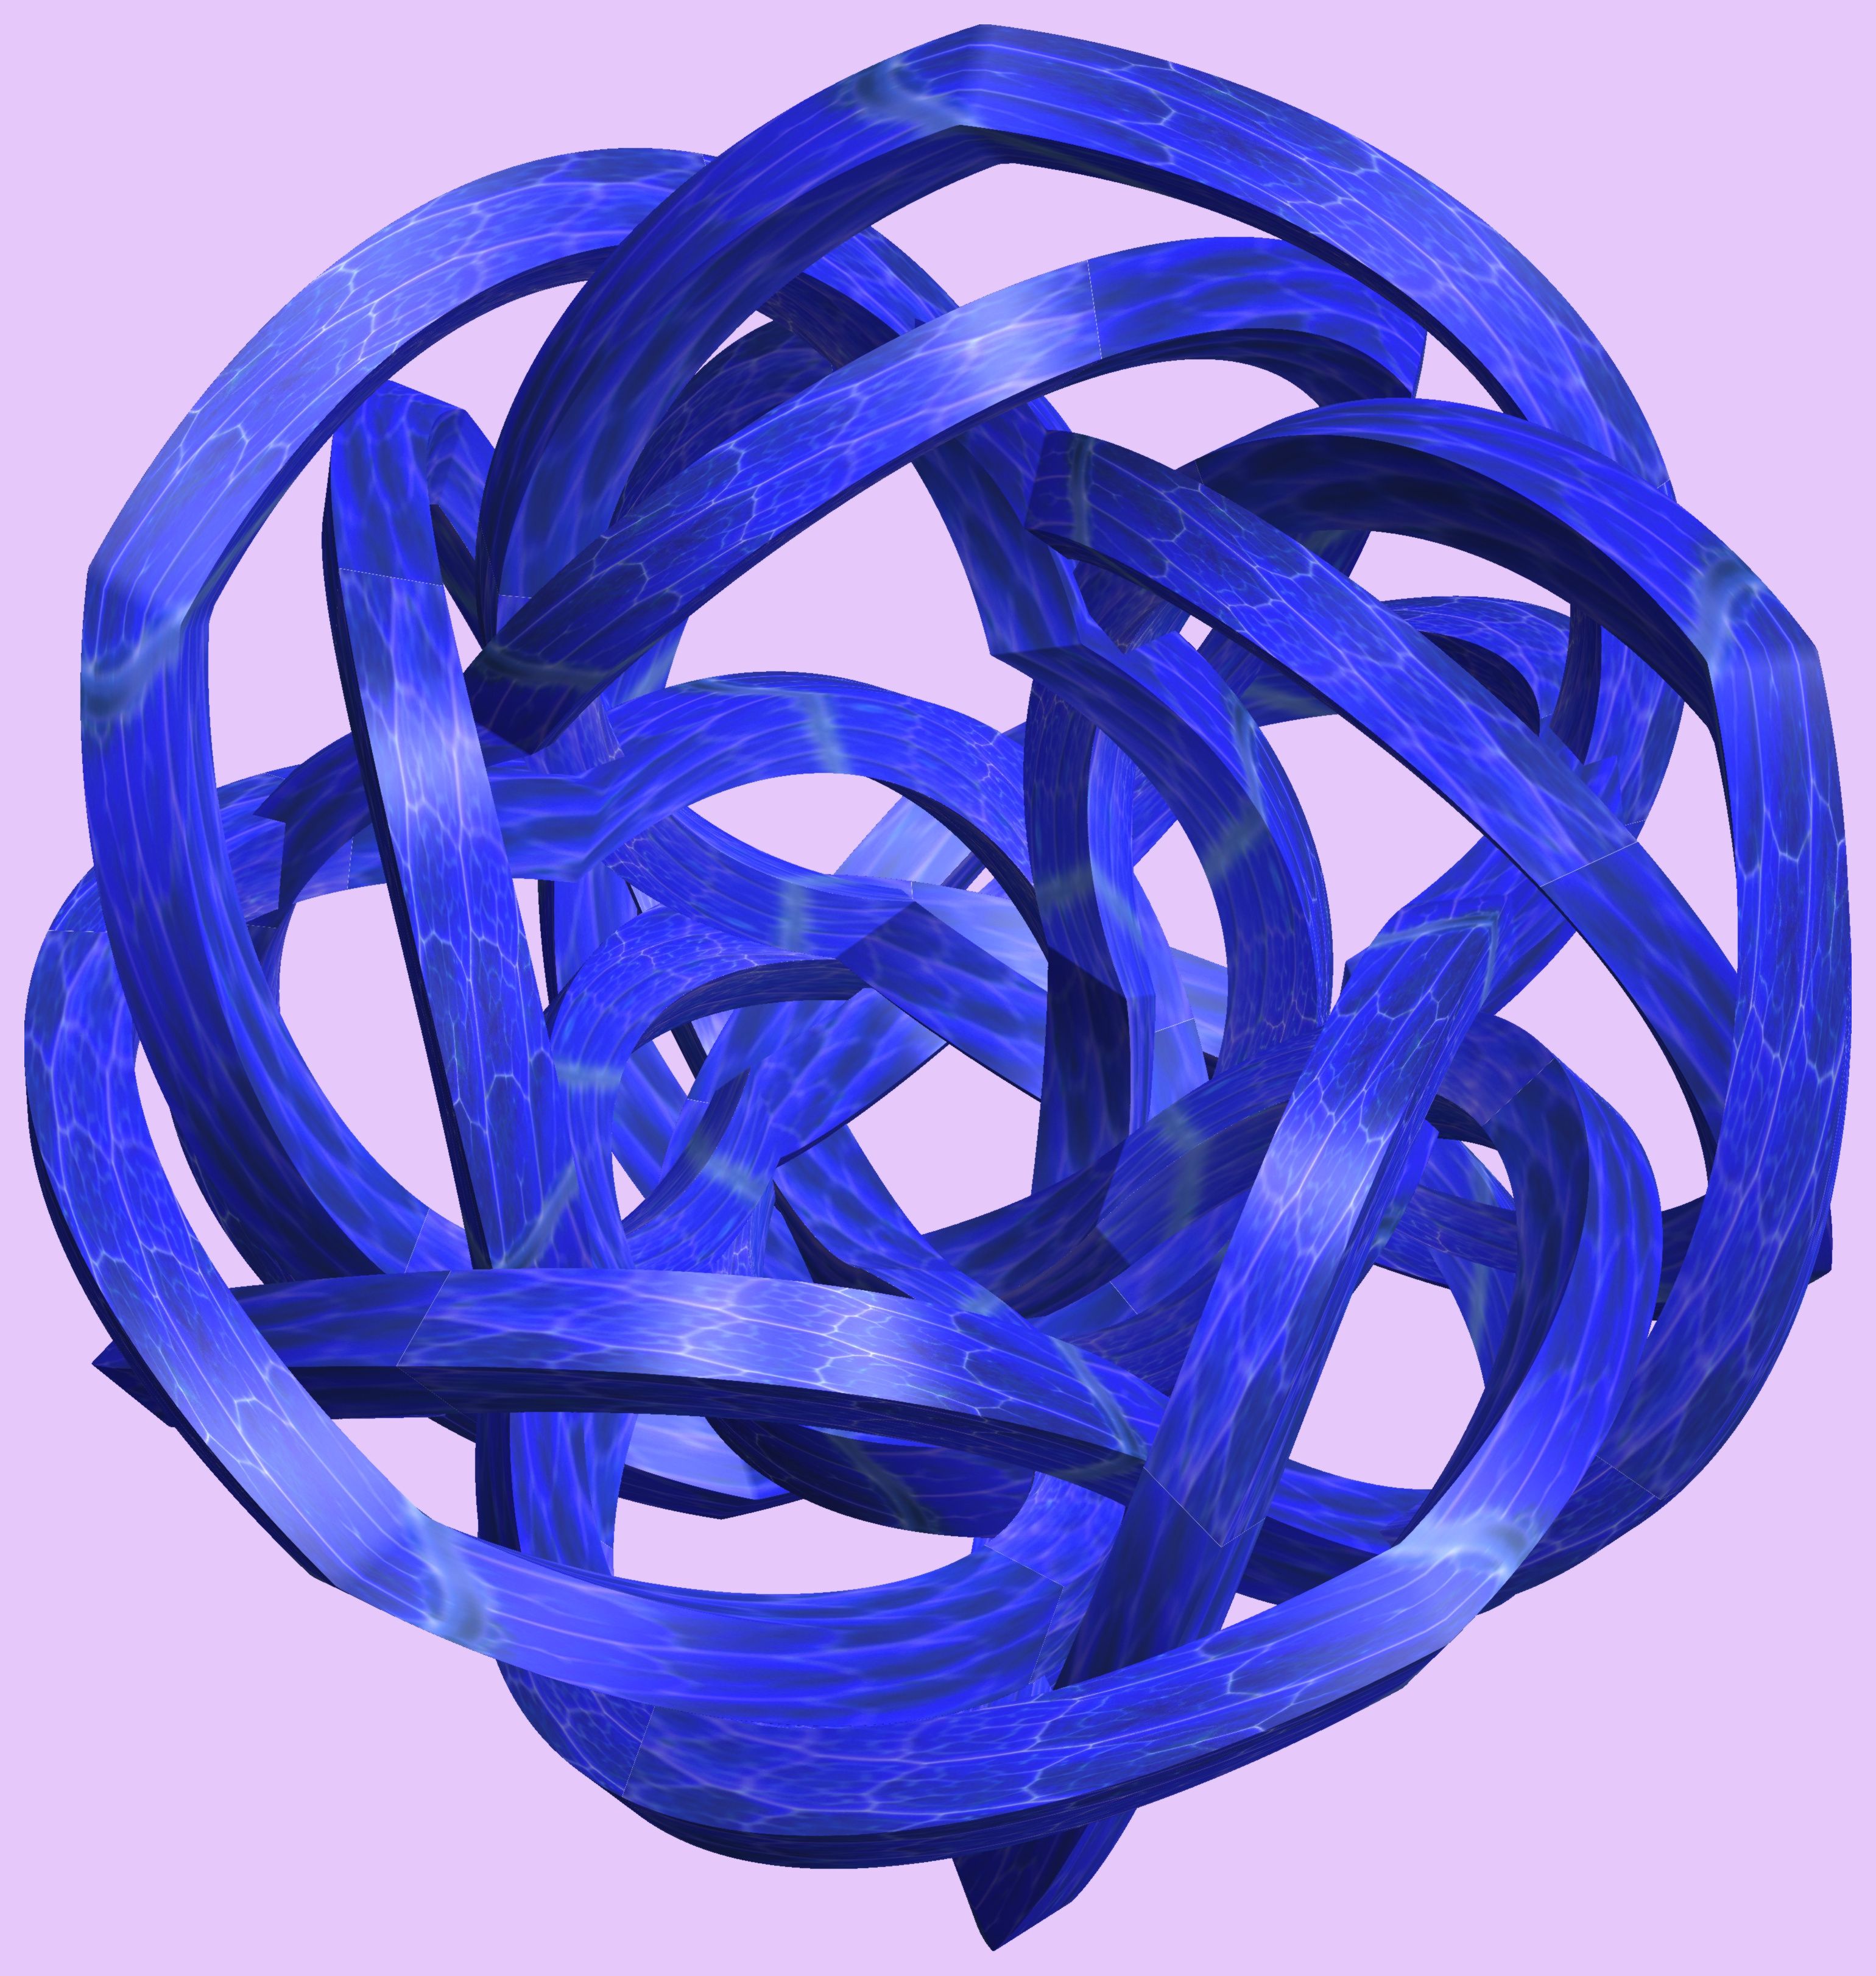
structure, wheel, texture, pattern, blue, circle, jewellery, figure, design, symmetry, sphere, 3d, graphic, knot, mathematica, cg, parametricplot3d, code, program, algorithm, abstruct, mapping, cobalt blue, fashion accessory